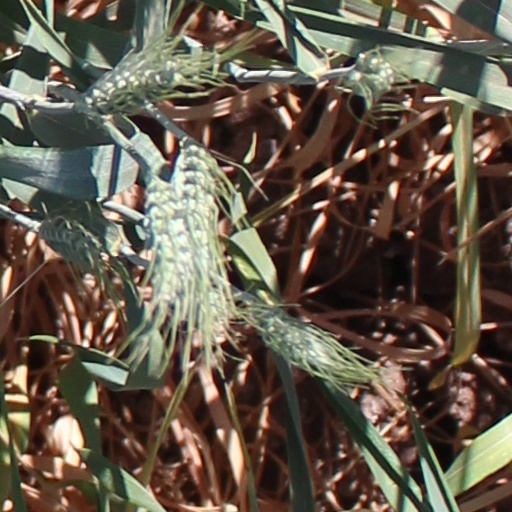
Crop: wheat